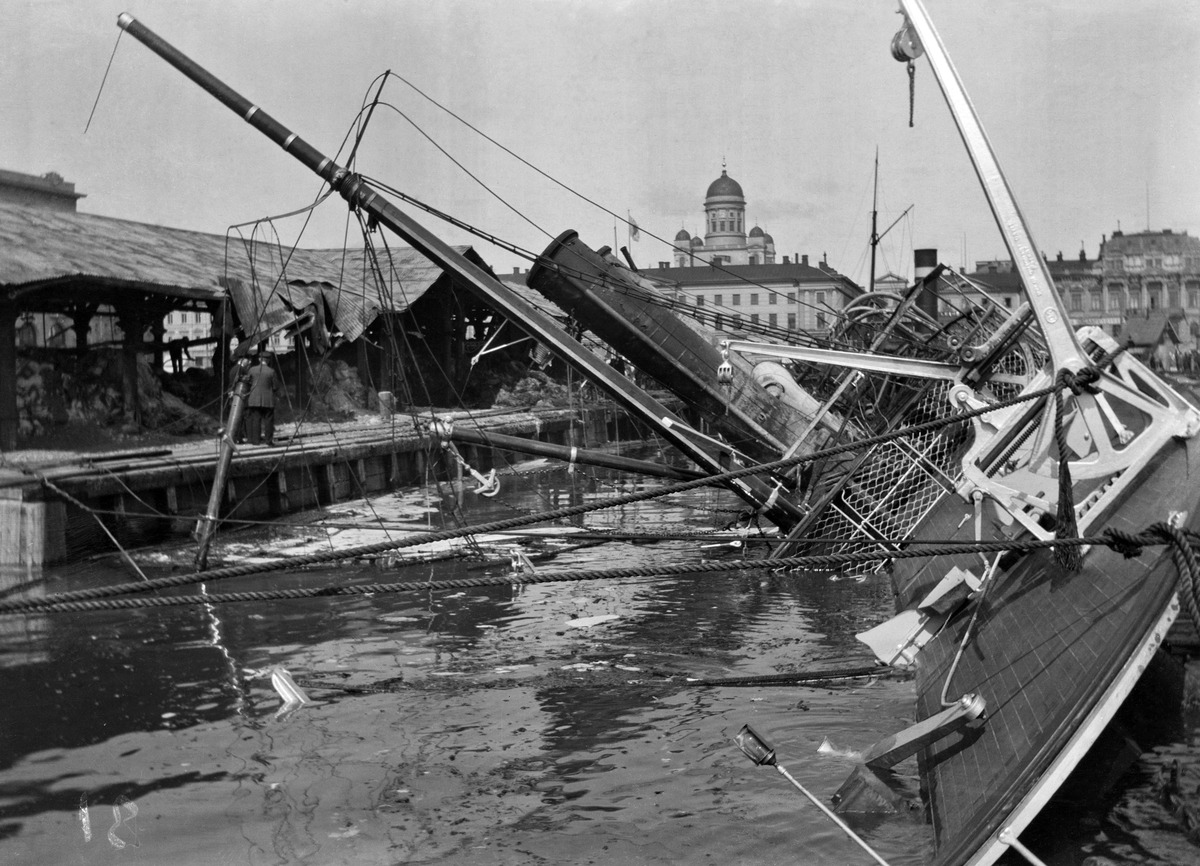
Eteläsatamassa tulipalossa vahingoittunut ss Bore II
sisällön kuvaus: Eteläsatamassa tulipalossa vahingoittunut ss Bore II. Lyypekinlaituri. mustavalkoinen
Kuvaaja: Timiriasew, Ivan, valokuvaaja
Ajankohta: kuvausaika 191505
Paikka: Suomi, Uusimaa, Helsinki, Kaartinkaupunki Helsinki, Eteläsatama Lyypekinlaituri
Aiheet: Ångfartygs AB Bore - Höyrylaiva Oy Bore, liikennealueet satamat, onnettomuudet, tulipalot, laivat höyrylaivat